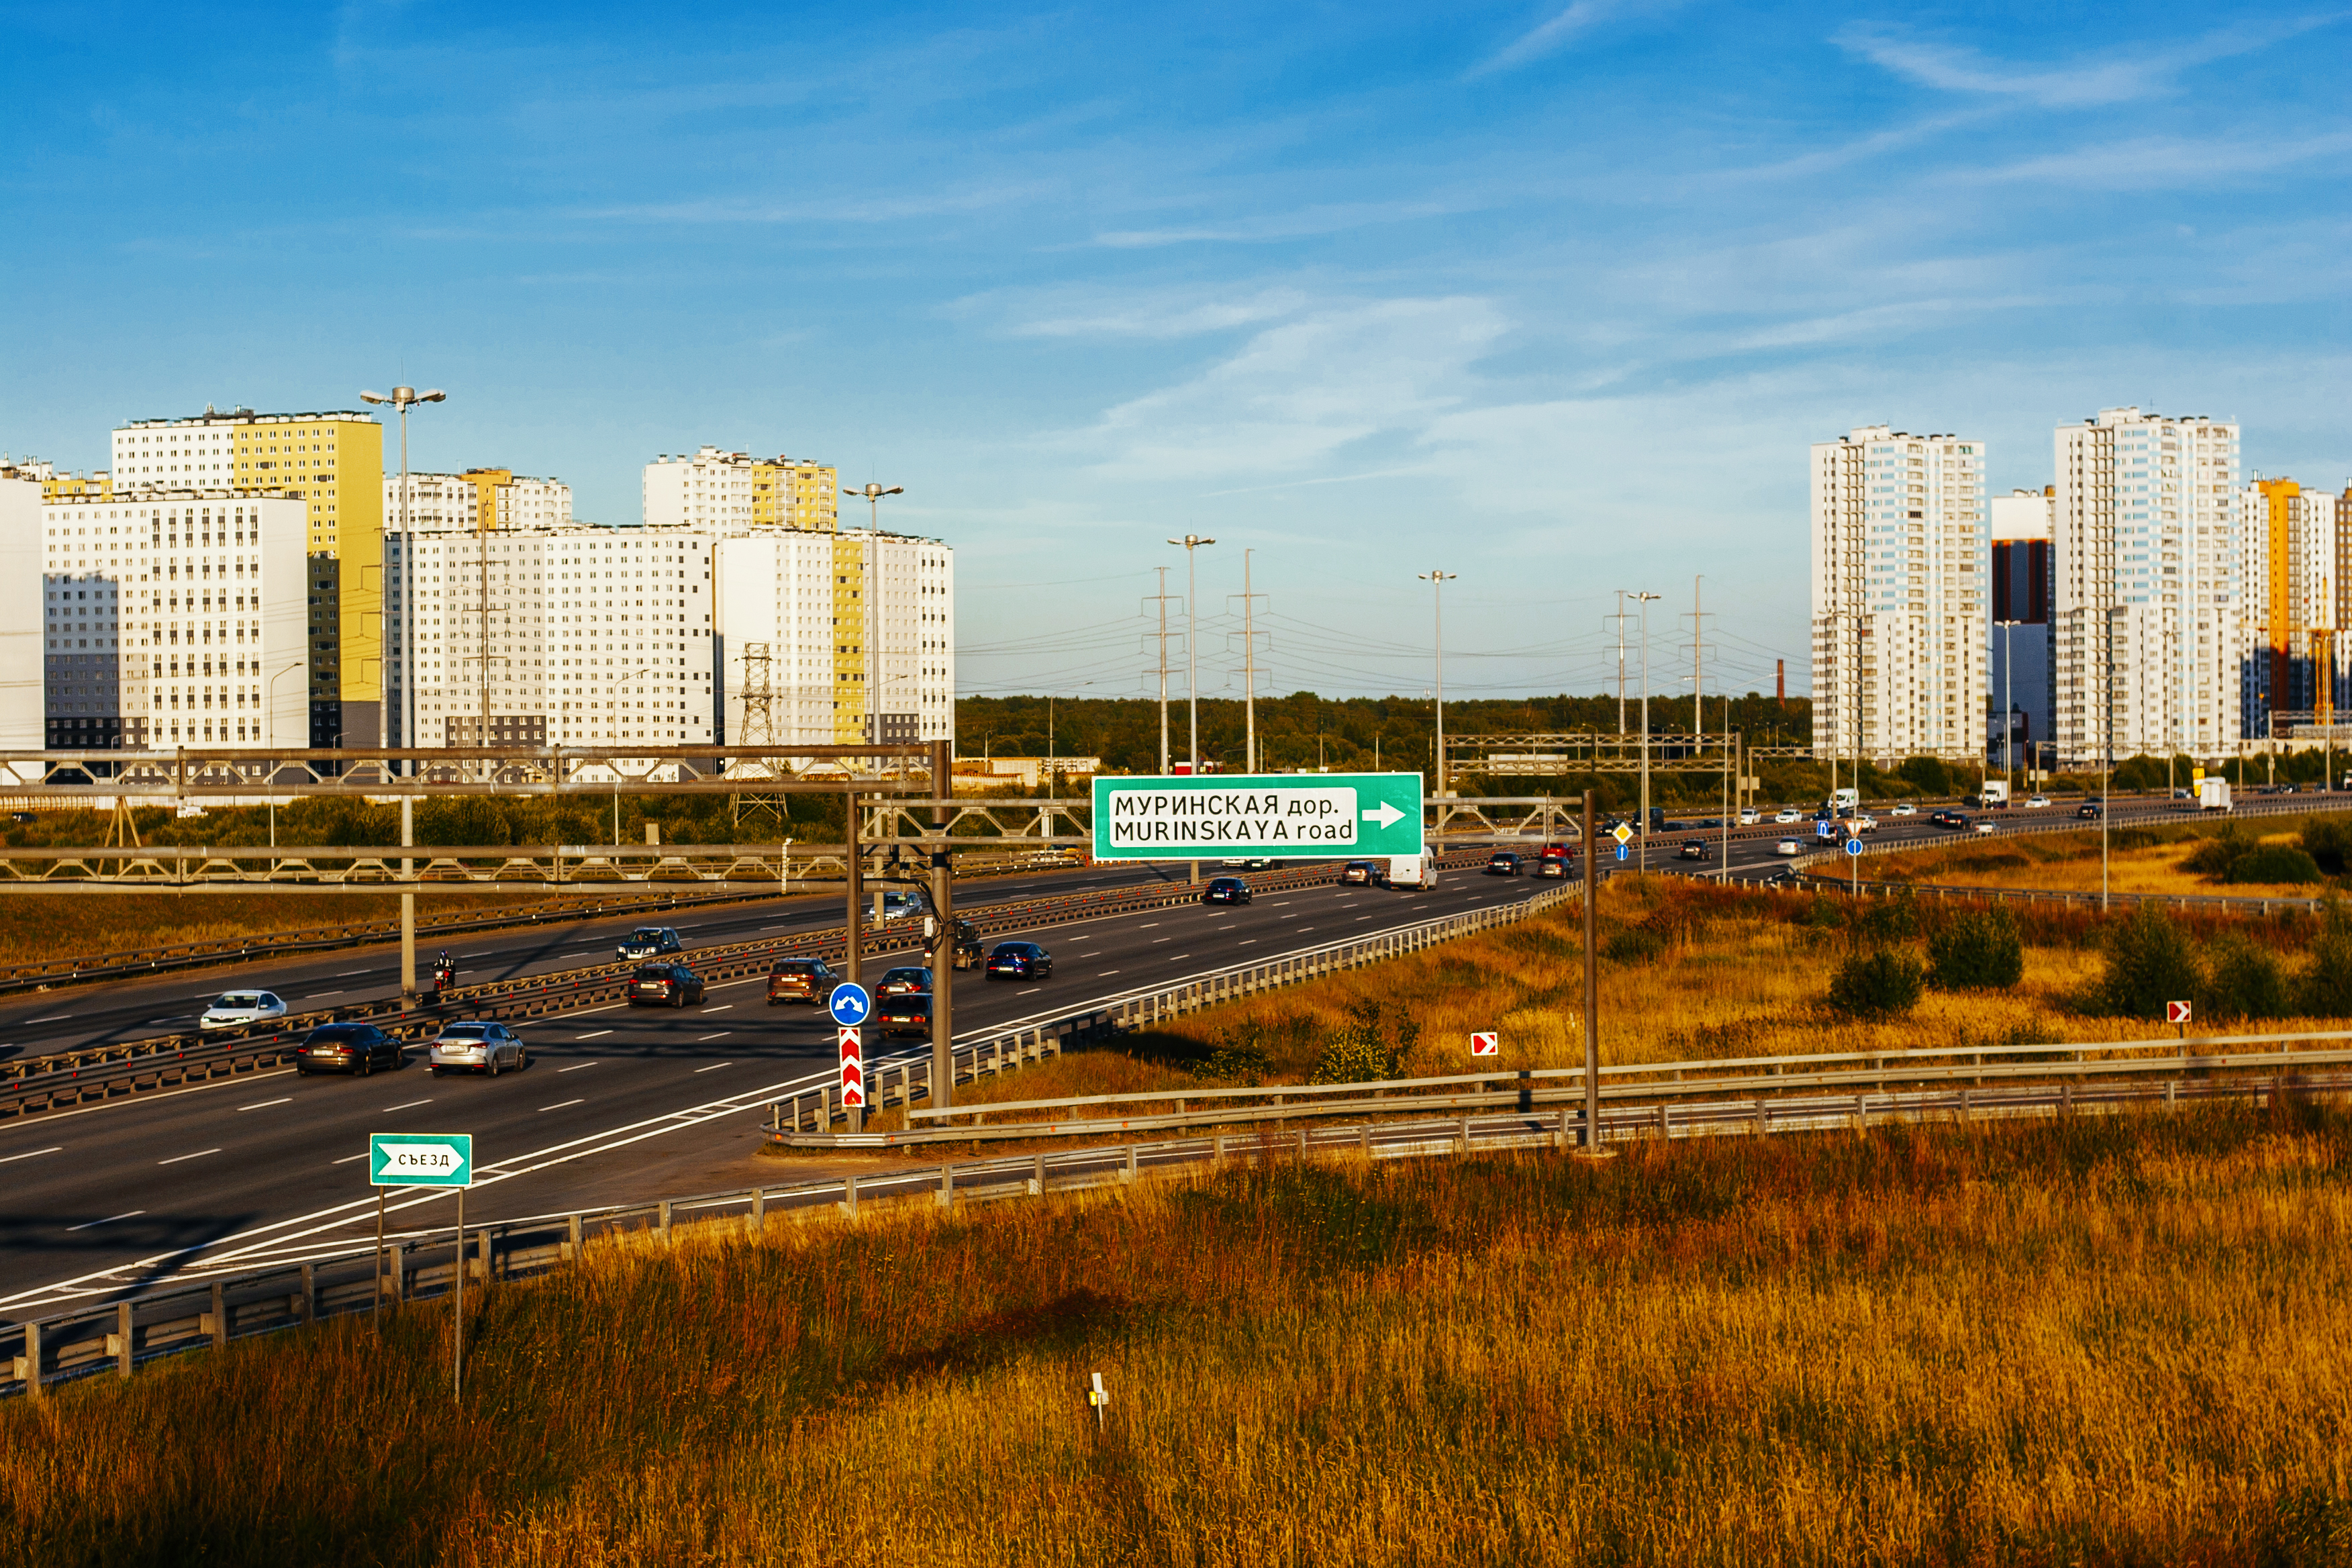
images, cloud, sky, building, daytime, street light, plant, skyscraper, urban design, tower block, electricity, grass, neighbourhood, asphalt, residential area, thoroughfare, tree, tower, landscape, road, horizon, road surface, cityscape, city, window, track, dusk, condominium, rolling, metropolis, suburb, mixed use, commercial building, railway, highway, evening, freeway, metal, street, headquarters, spring, traffic, apartment, overpass, house, public transport, downtown, night, bridge, car, facade, public utility, skyline, intersection, corporate headquarters, prairie, roof, lane, transport